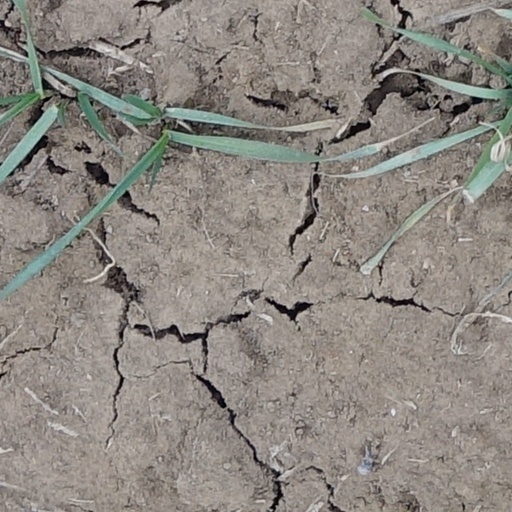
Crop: wheat